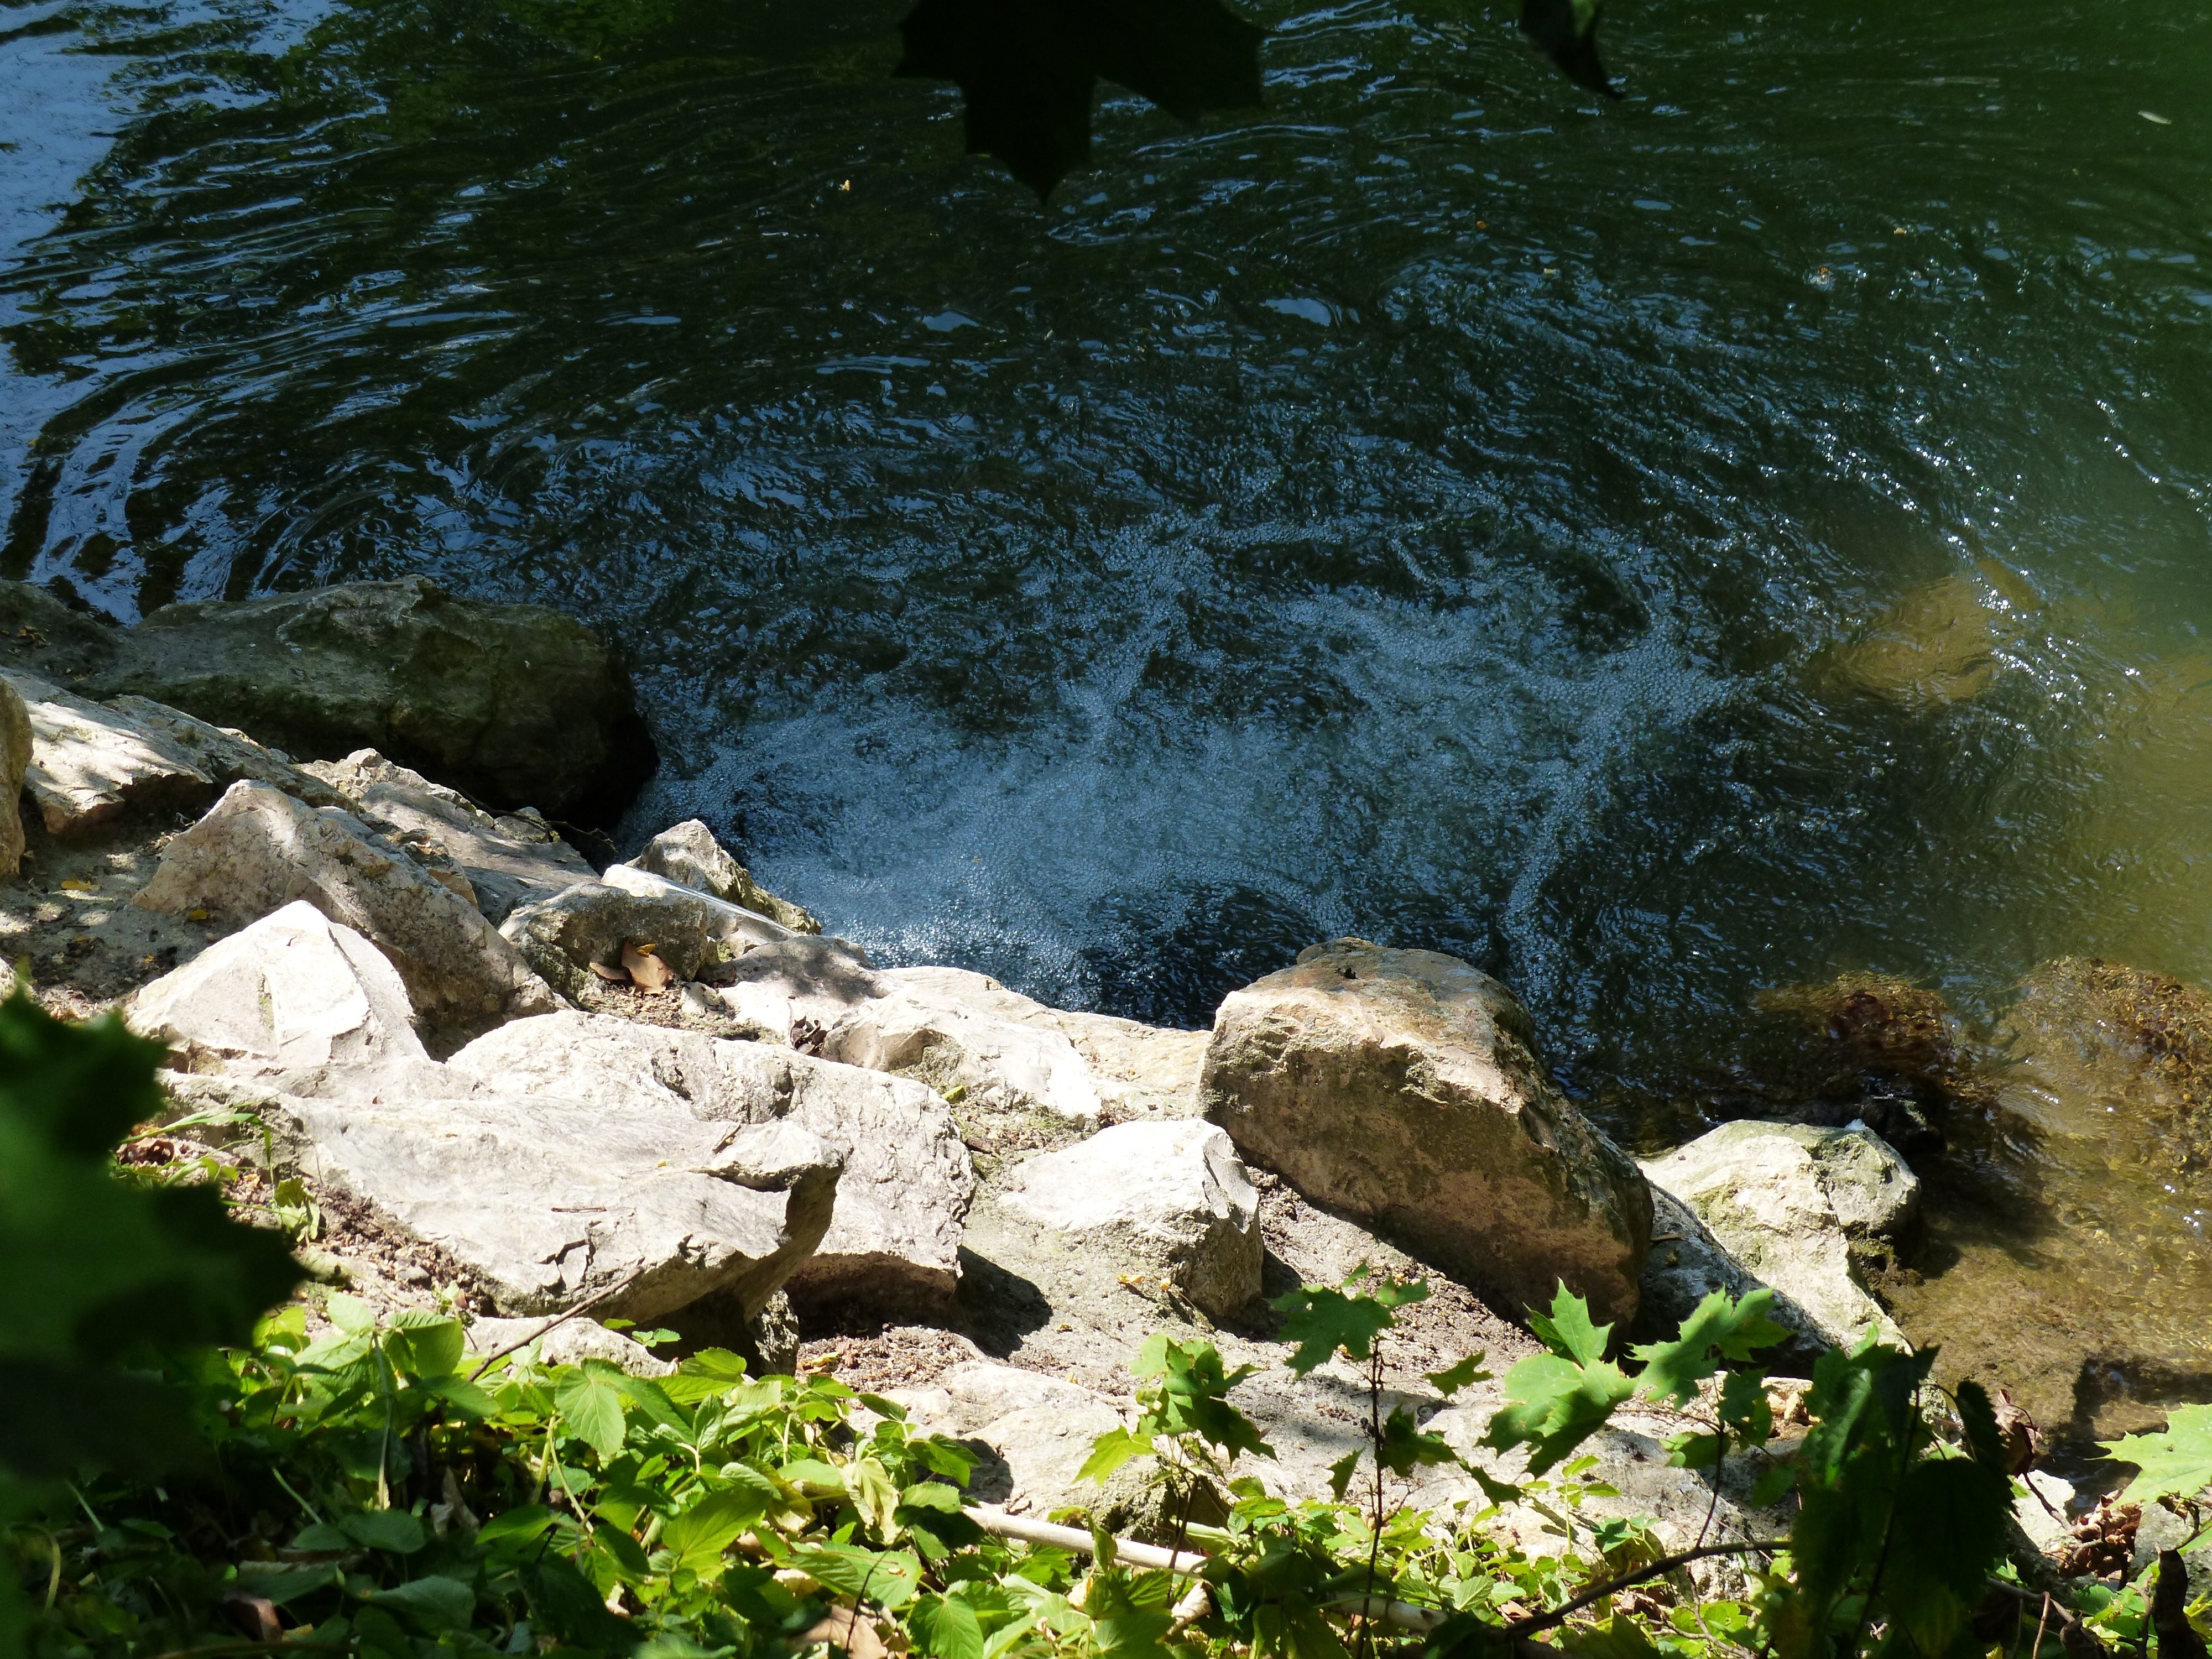
sea, tree, water, nature, rock, waterfall, wilderness, flower, river, pond, stream, rapid, terrain, bubble, body of water, stones, source, bach, water feature